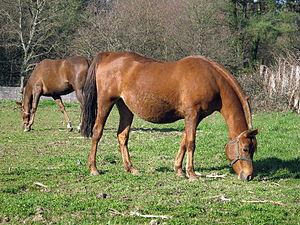
Le Galicien est une race de poney originaire de Galice, dans le nord-ouest de l'Espagne. D'origine très ancienne, il vit à l'état semi-sauvage. Il est chaque année au centre d'une tradition folklorique galicienne nommée la rapa das bestas.